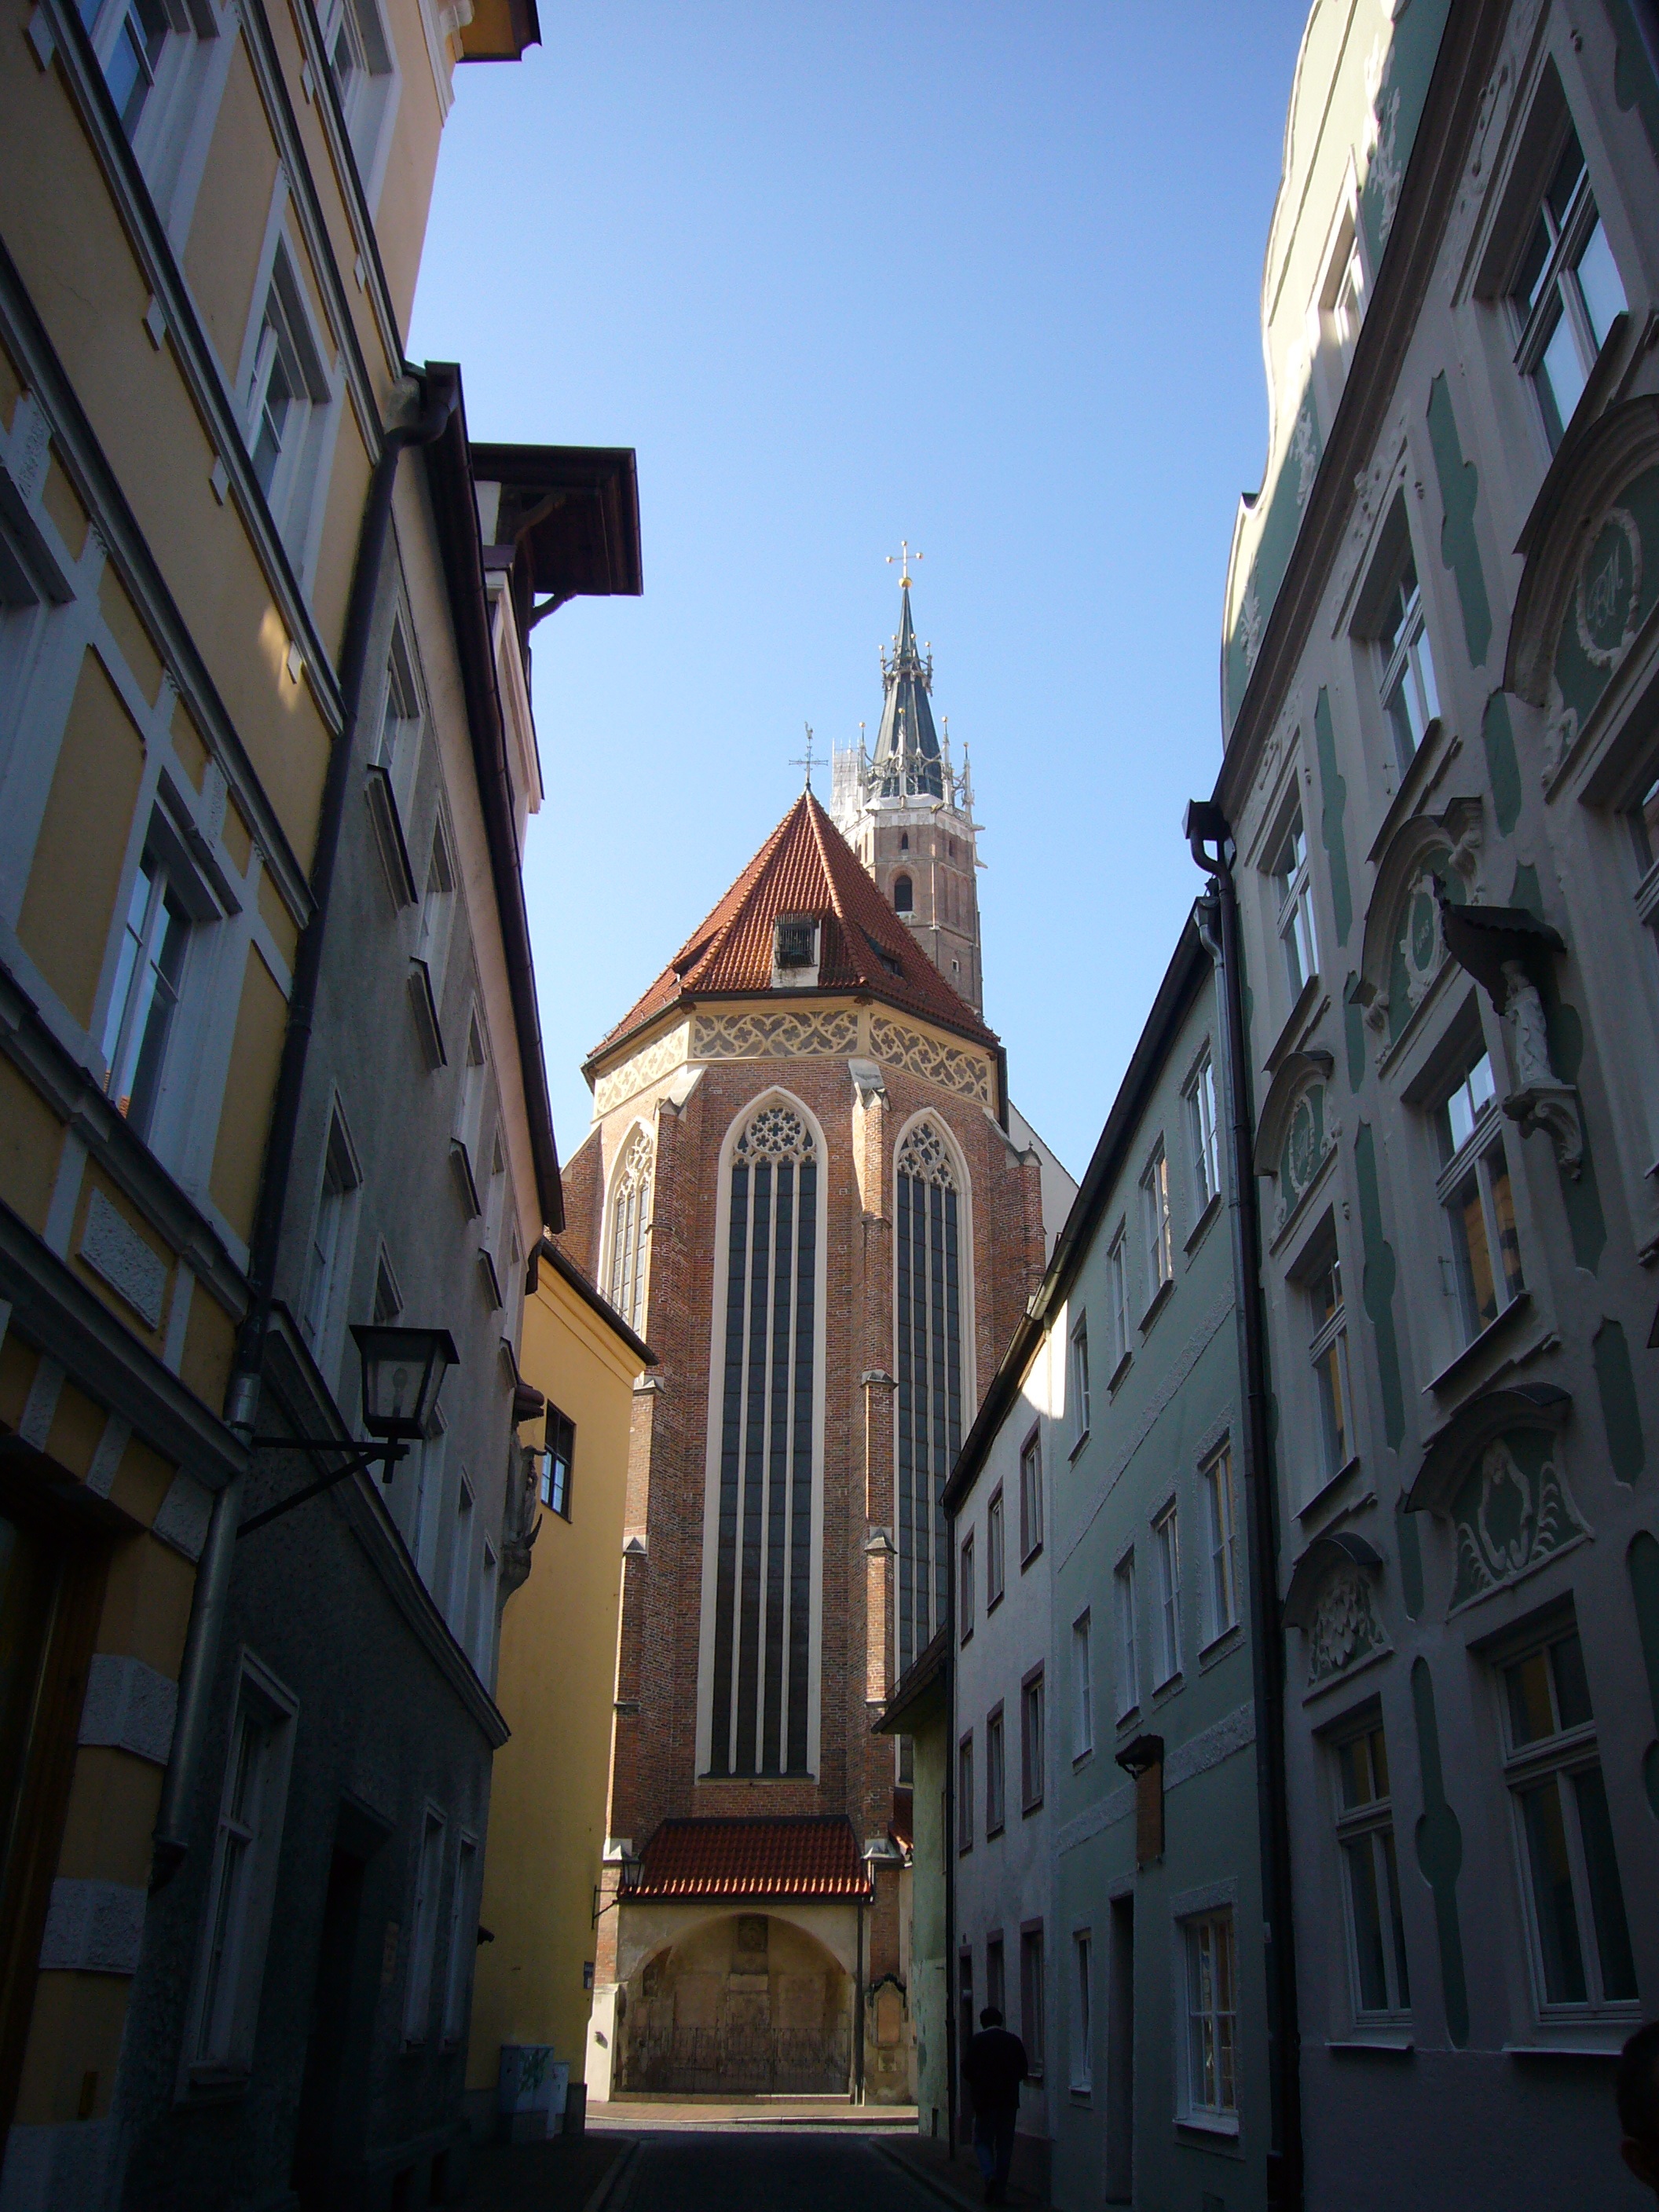
architecture, street, town, building, city, cityscape, downtown, landmark, facade, church, cathedral, place of worship, old town, spire, basilica, metropolis, passau, human settlement